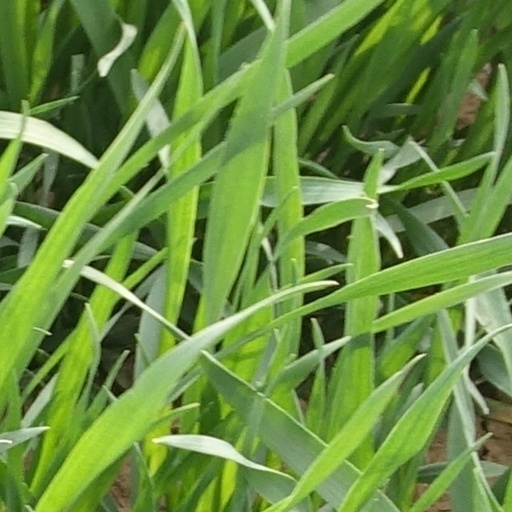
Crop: wheat